Academy of Fine Arts, Munich

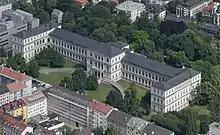
Aerial image of the Academy of Fine Arts Munich

The Academy of Fine Arts, Munich (also known as Munich Academy) is one of the oldest and most significant art academies in Germany. It is located in the Maxvorstadt district of Munich, in Bavaria, Germany.